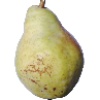
Label: pear_williams